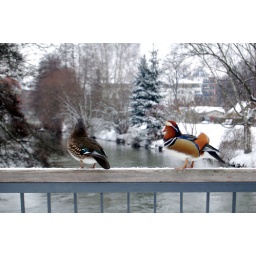
couple of ducks enjoying the snow by the river